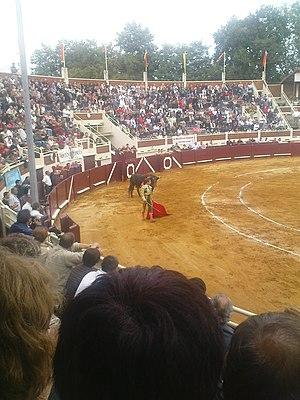
Eauze est une commune française située dans le département du Gers, en région Occitanie.
Les arènes Nimeño II, inaugurées en 1982, sont les arènes de la commune de Eauze située dans le département du Gers en région Occitanie. Elles peuvent contenir 3 600 personnes. Elles sont principalement dédiées à la course espagnole et donnent quelques courses landaises.